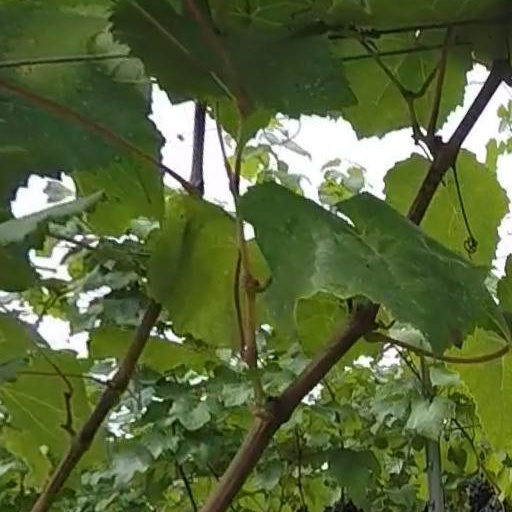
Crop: grape